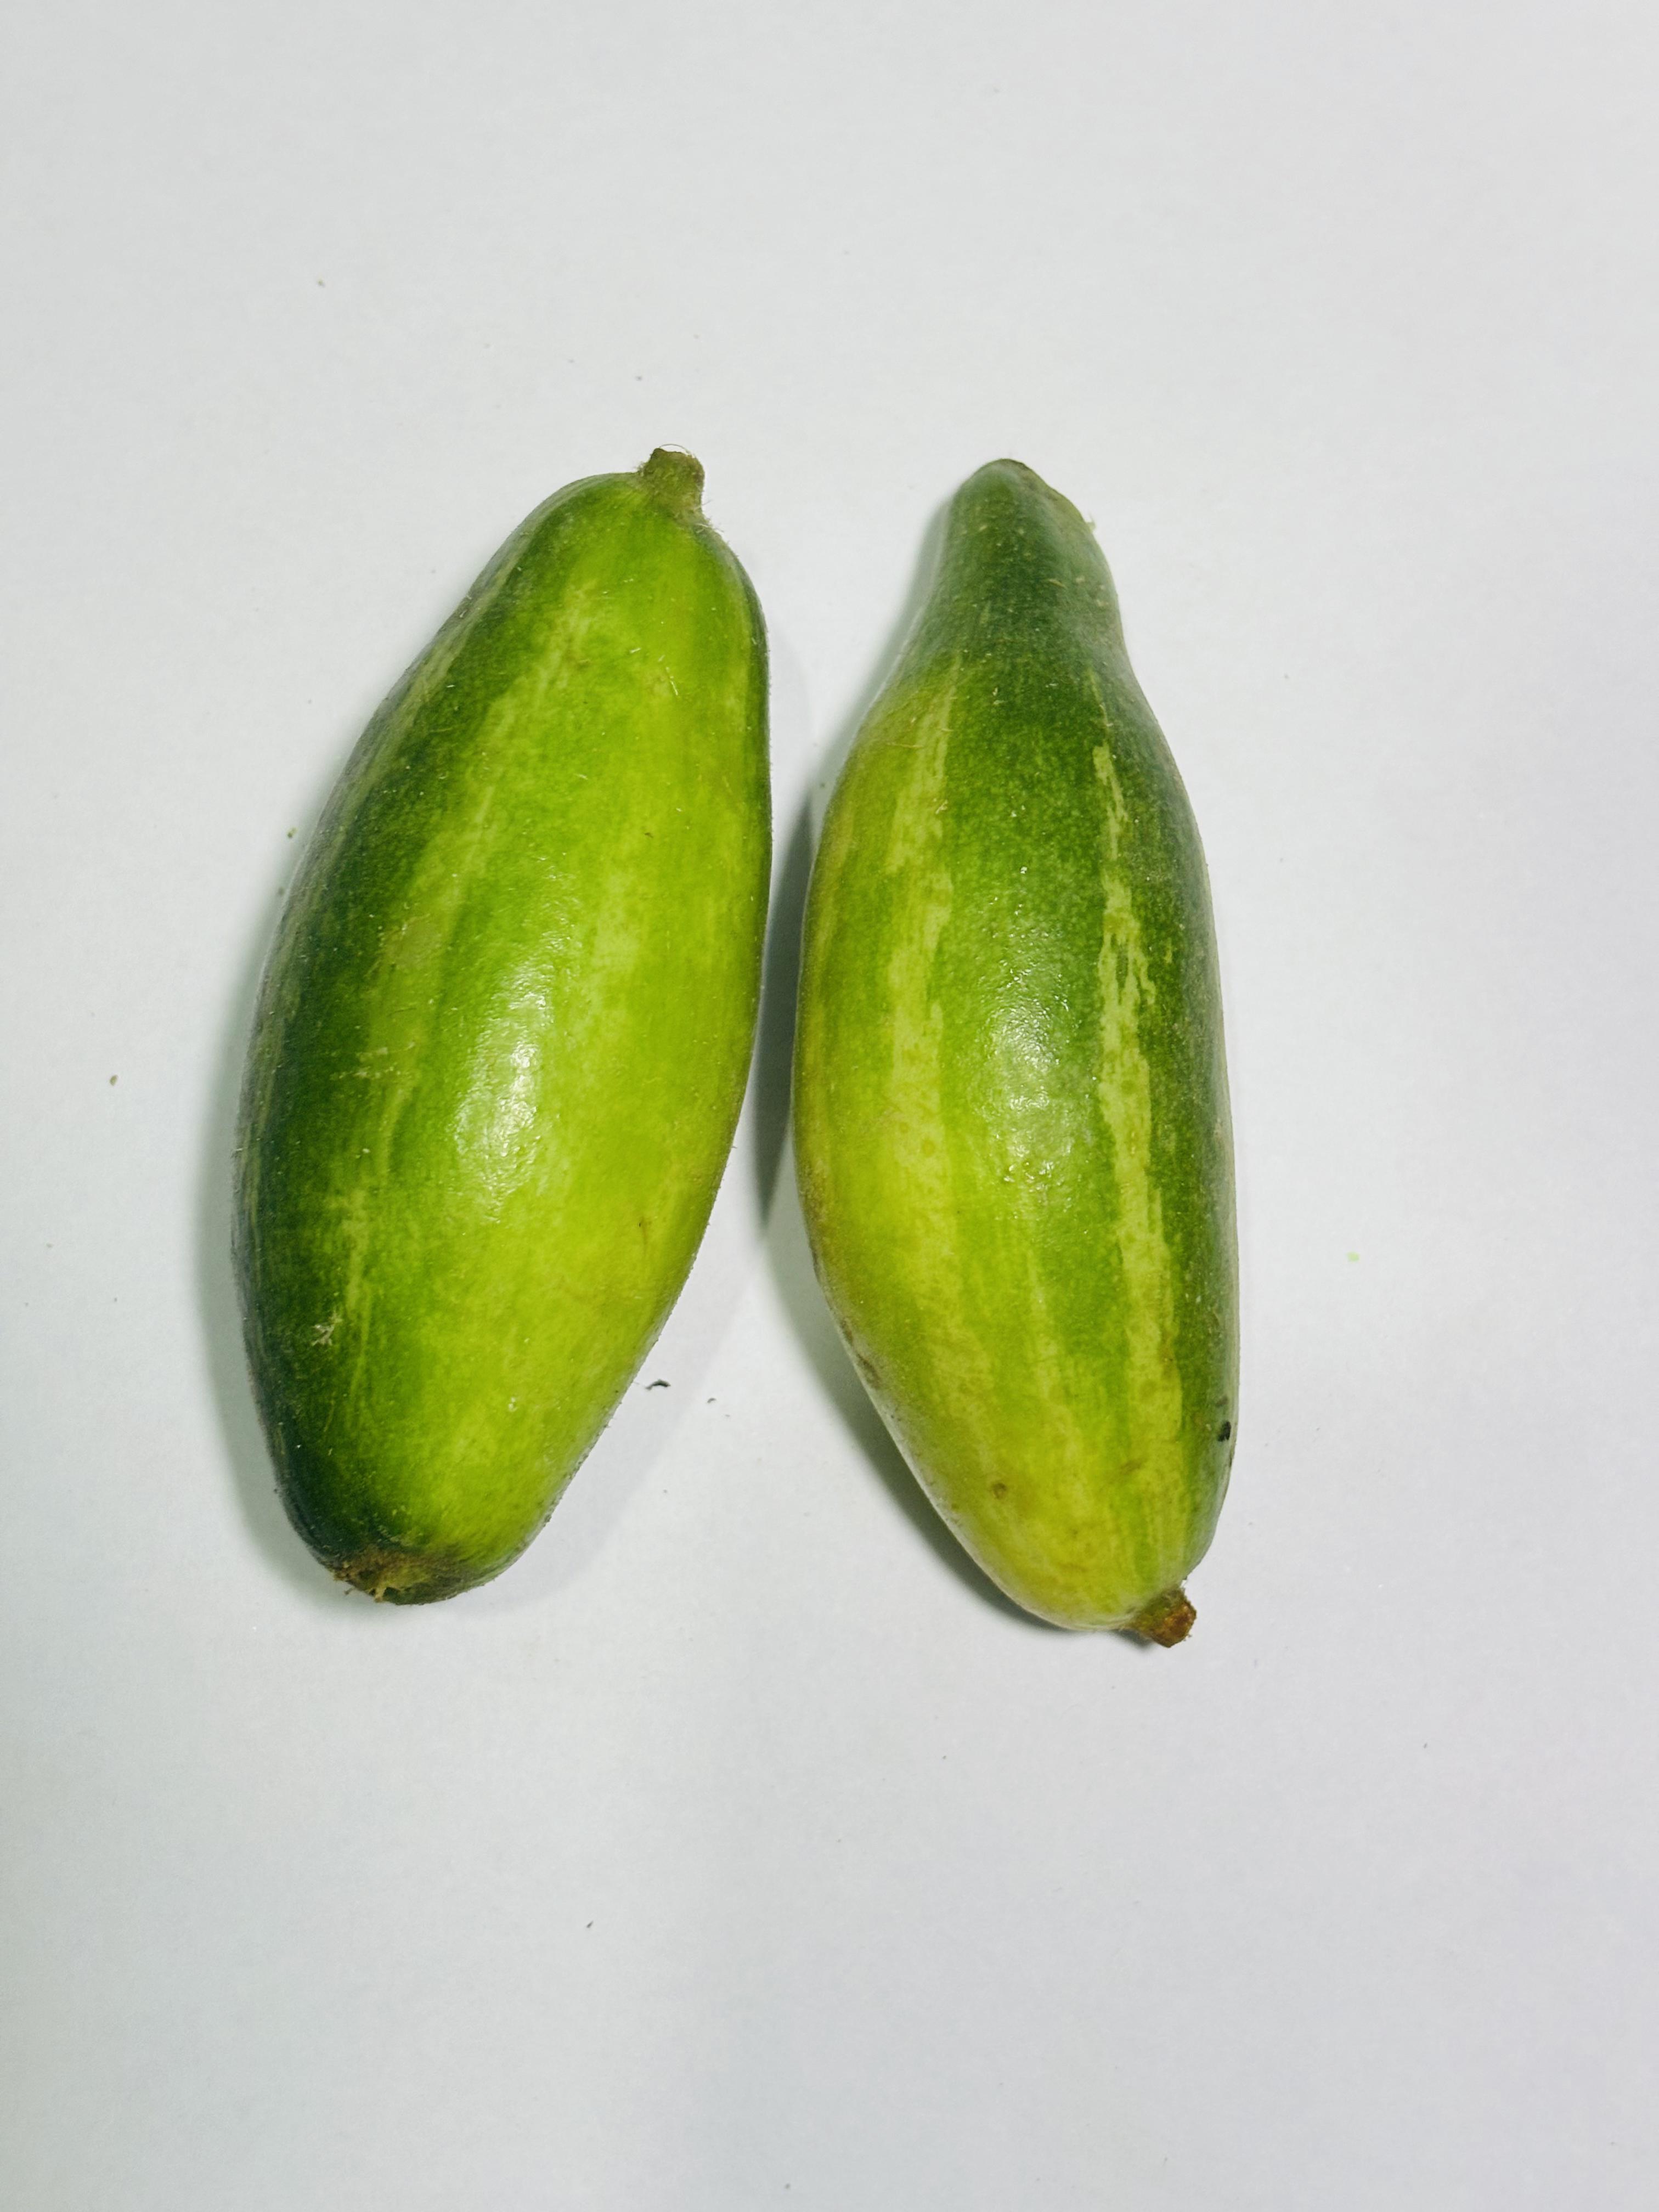
Label: Pointed gourd